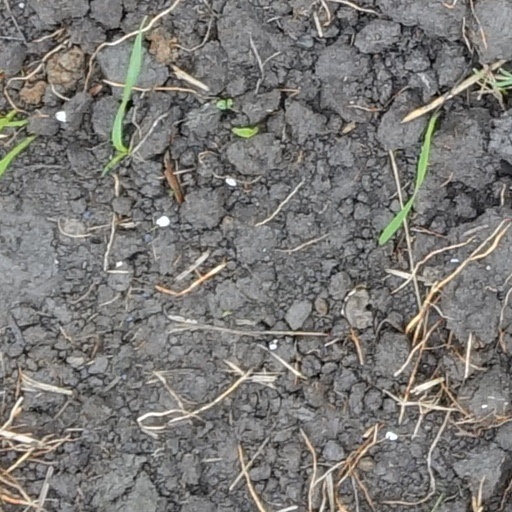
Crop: wheat